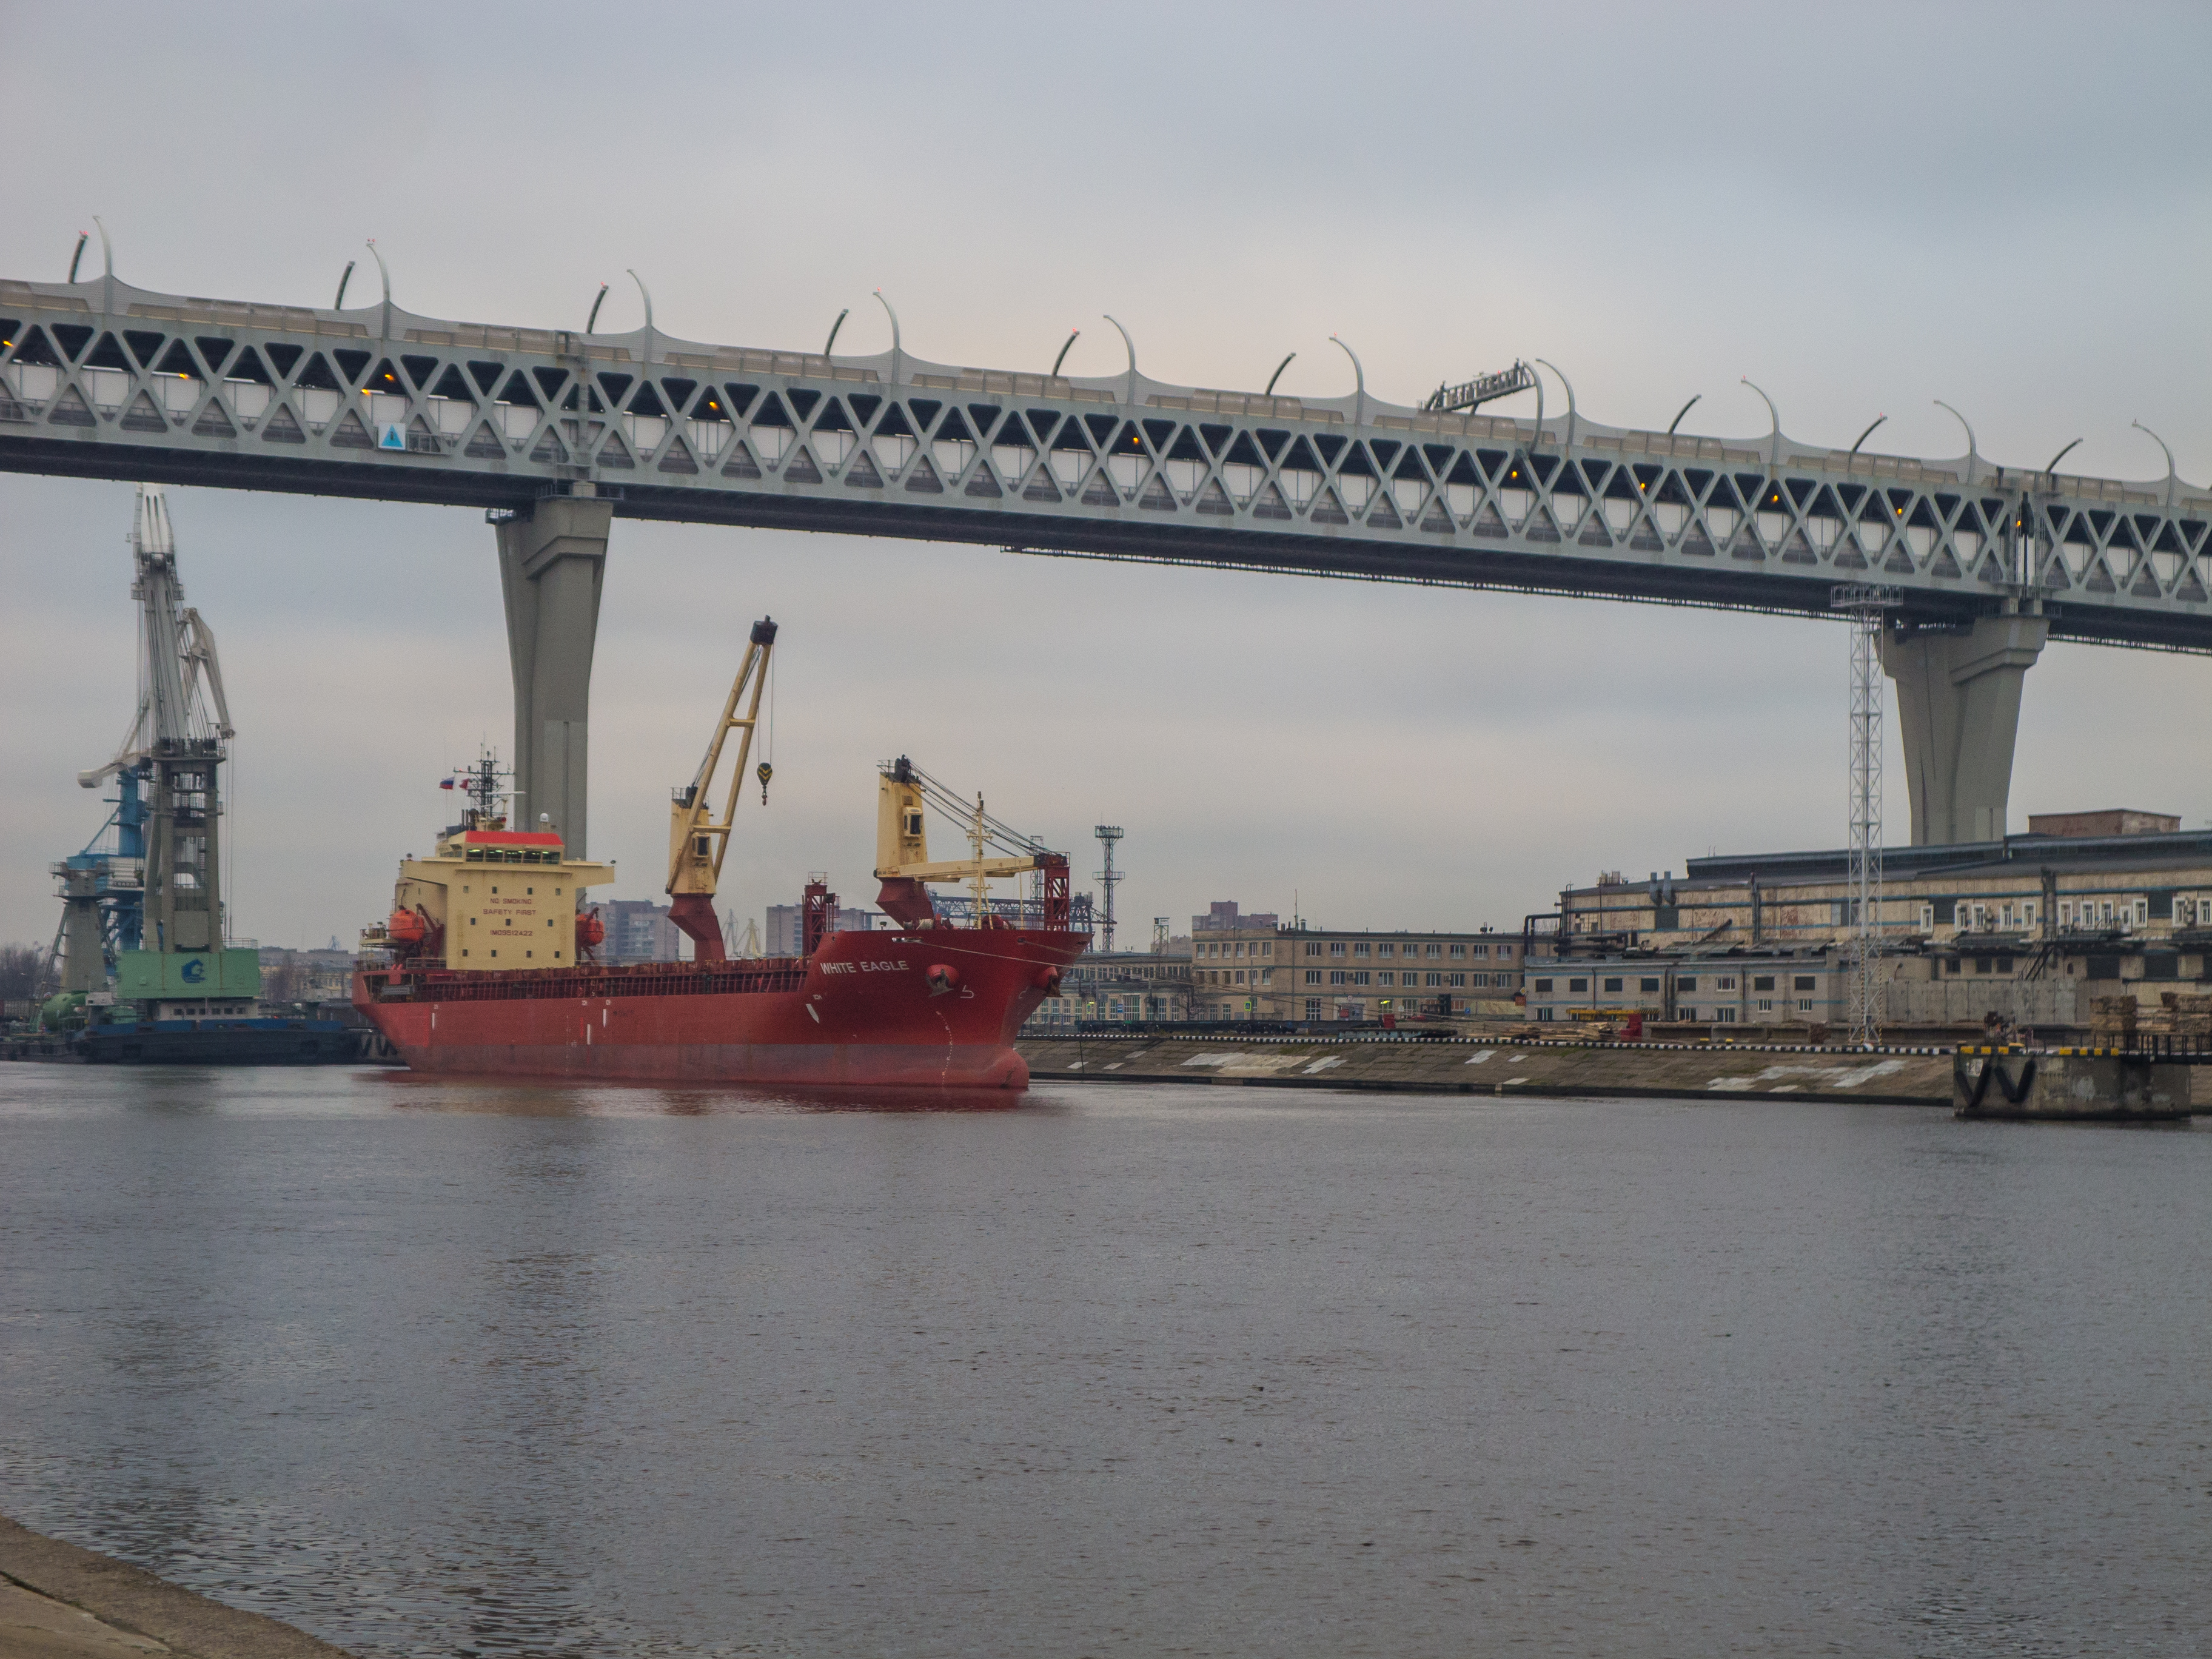
image, body of water, waterway, water, watercraft, bridge, fluid, liquid, boat, channel, machine, girder bridge, ship, cargo ship, nonbuilding structure, naval architecture, river, freight transport, crane vessel floating, water transportation, beam bridge, fixed link, port, cantilever bridge, crane, cargo